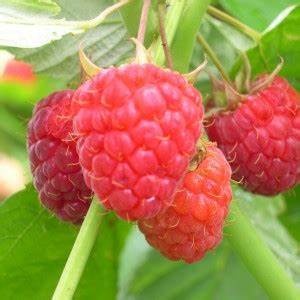
Label: raspberry